Godzilla vs. King Ghidorah

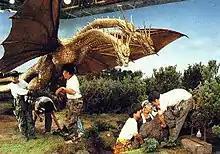
Preparations for the first fight scene

Although the previously filmed "Godzilla vs. Biollante" had been the most expensive "Godzilla" film produced at the time, its low audience attendance and loss of revenue convinced executive producer and "Godzilla" series creator Tomoyuki Tanaka to revitalize the series by bringing back iconic monsters from pre-1984 "Godzilla" movies, specifically Godzilla's archenemy King Ghidorah.